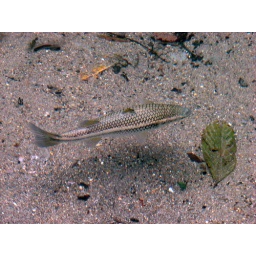
a little trout in the incredibly clear water